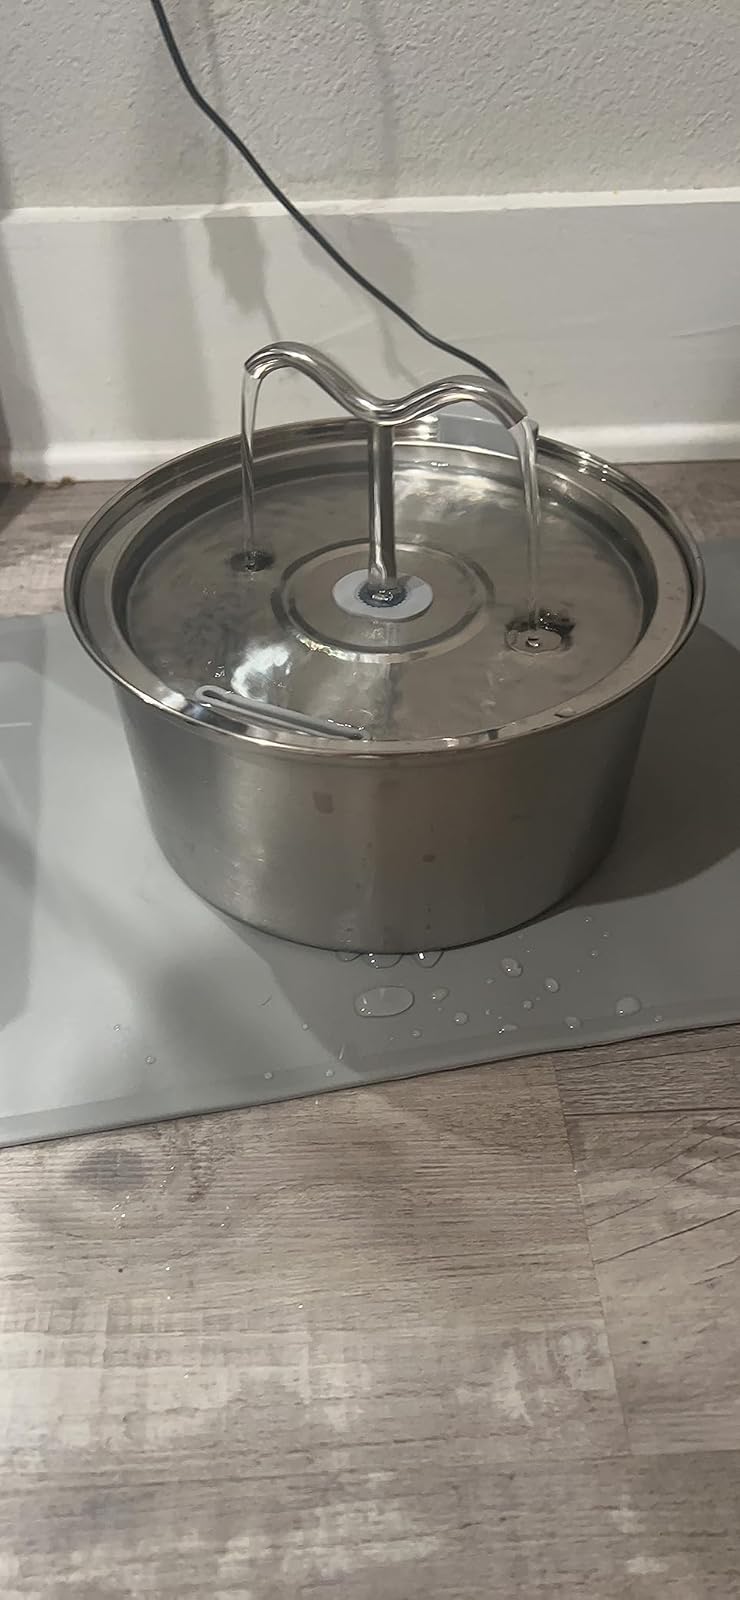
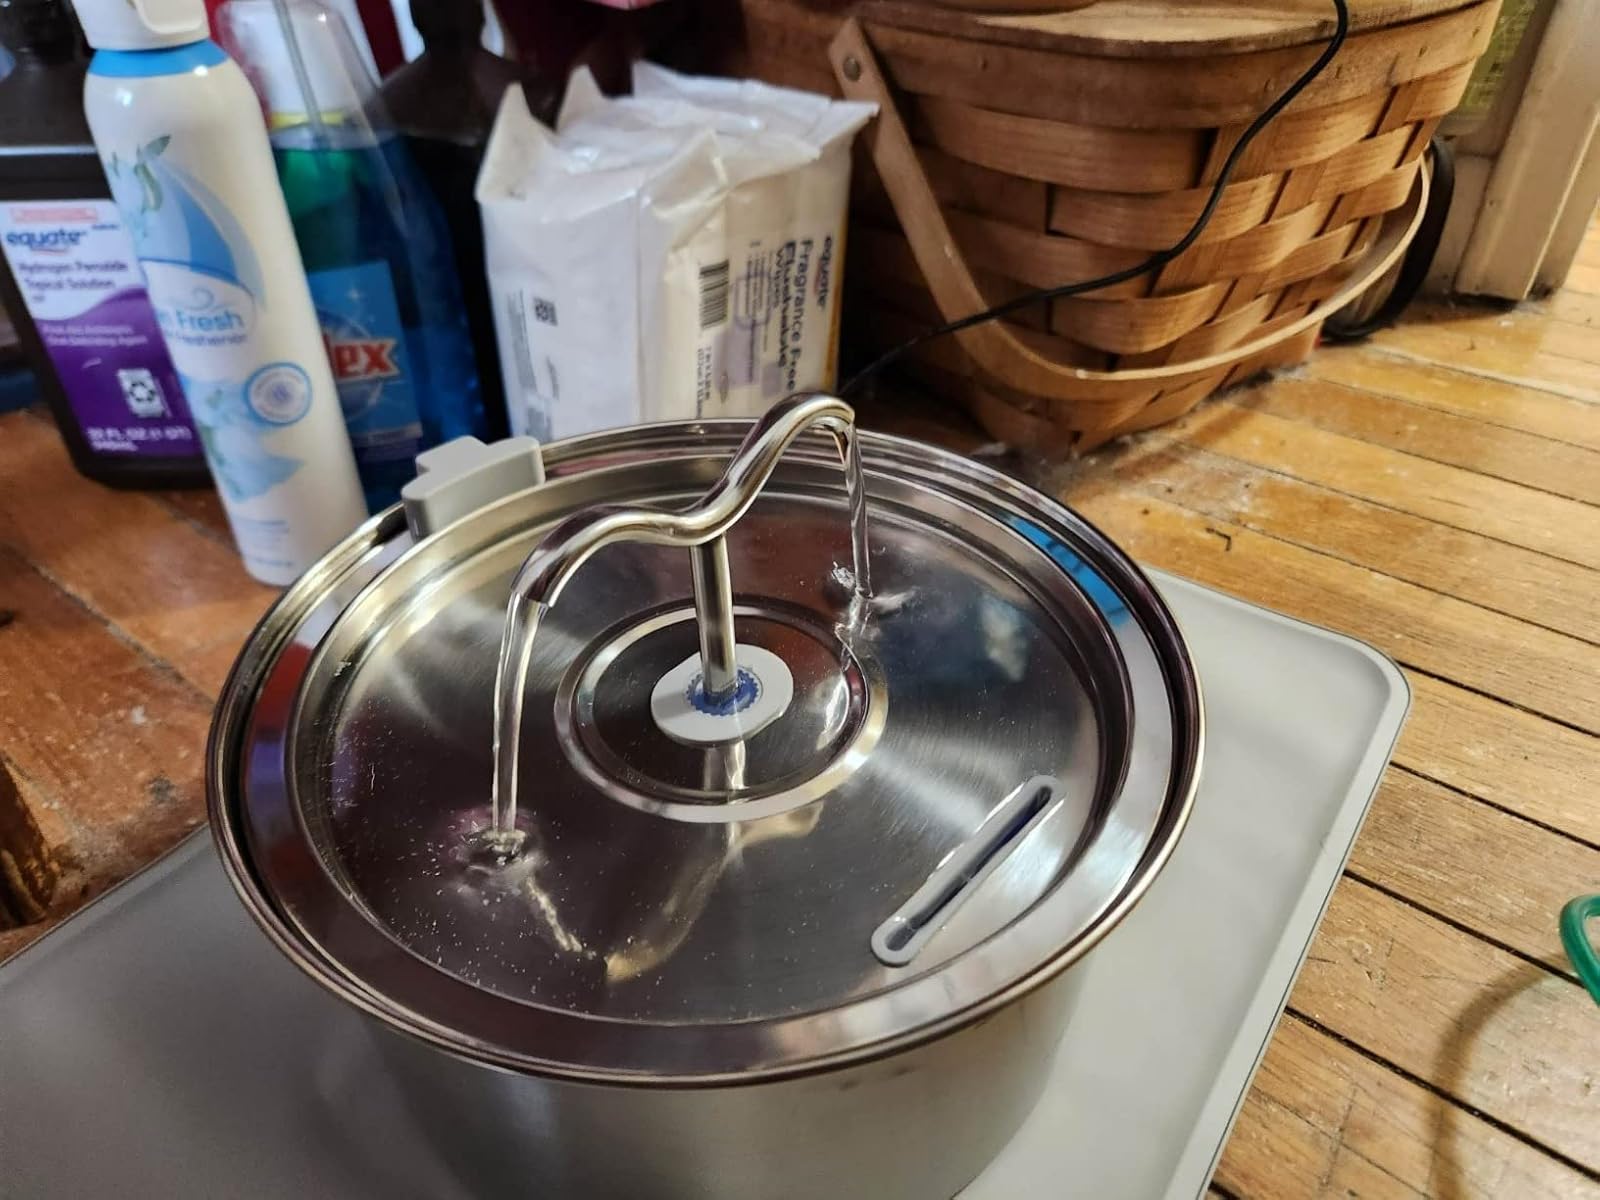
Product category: items_bowl
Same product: yes